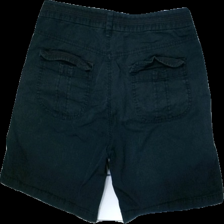
View: back
Type: Shorts
Category: Ladies
Brand: Kappahl
Colors: Black
Material: 100% cott
Cut: Regular
Size: 40
Season: Summer
Holes: Minor
Damage: color faded all across
Damage location: middle center
Damage 2: holes
Damage 2 location: bottom left
Price range: <50
Recommended usage: Recycle
Description: Black shorts from Kappahl, size 40. Poor condition.